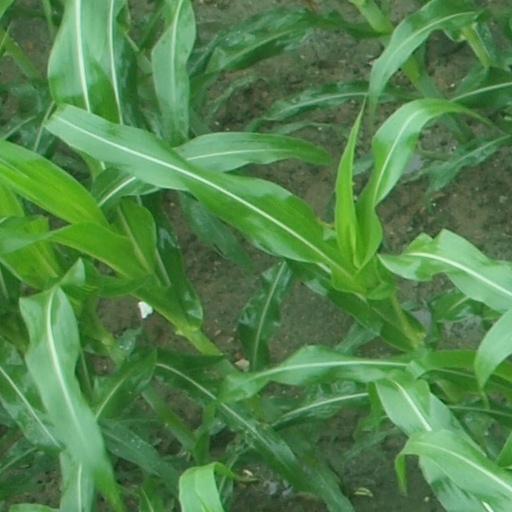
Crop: maize; corn